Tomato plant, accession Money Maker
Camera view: vertical (180 deg); turntable rotation: 180 degrees
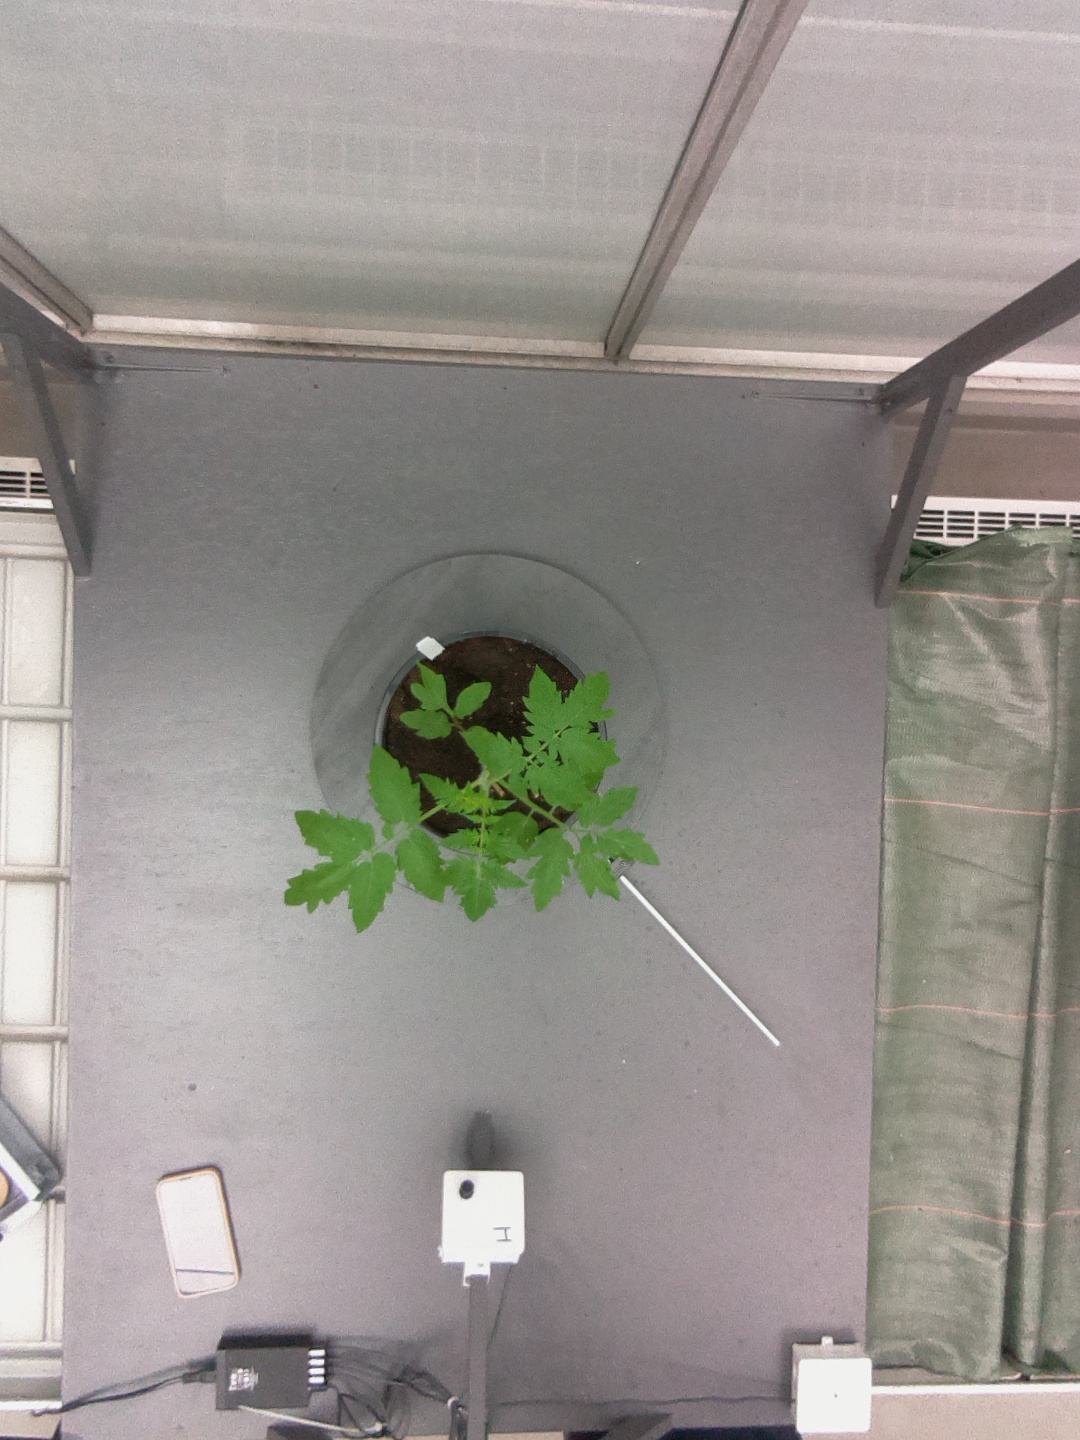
BBCH growth stage 13: 6 of true leaves visible